Sylvain Marchal

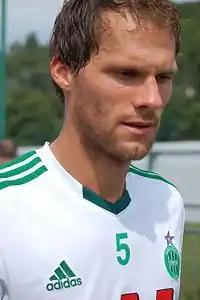
Marchal in 2011

Sylvain Marchal (born 10 February 1980) is a French former professional footballer who played as a defender.